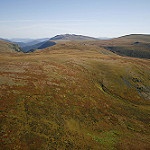
Label: mountain